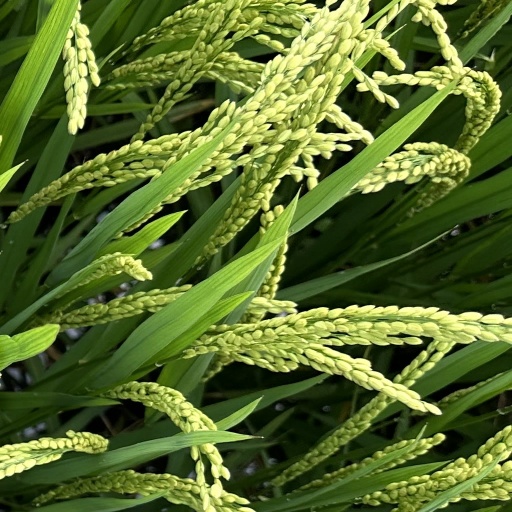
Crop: rice